The Battle for Wesnoth

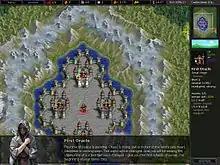
Campaign progression in "Wesnoth" includes cutscenes such as this, where the story is explained.

The stable version of "The Battle for Wesnoth" comes with 16 single-player campaigns and a tutorial, each of which has various difficulty levels. More user-authored campaigns can be obtained in the form of add-ons stored on Wesnoth's campaign server, and these are sometimes mainlined as official campaigns. The original campaign for "The Battle for Wesnoth" was "Heir to the Throne", a campaign with 23 gameplay scenarios where Konrad, a young heir to the throne of Wesnoth, allies with rebellious elves and other races to claim the throne from the usurper queen Asheviere, her loyalist army, and her orcish mercenaries. Characters from "Heir to the Throne" are protagonists in campaigns such as "Legend of Wesmere" and "Delfador's Memoirs". Other campaigns feature different factions, like the dwarves in "The Hammer of Thursagan" or "Northern Rebirth" or "Sceptre of Fire", the loyalist army of Wesnoth in "The South Guard" or "The Eastern Invasion", and undead in "Descent into Darkness" or "Secrets of the Ancients". Even mermen can be played in "Dead Water", or orcs in "Son of the Black Eye". Finally, "Under the Burning Suns" is set in the distant future, long after the time of the other campaigns, featuring elves who fight better during the day.